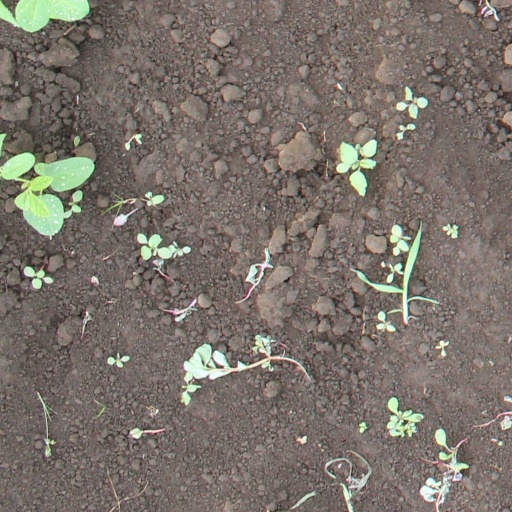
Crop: soybean